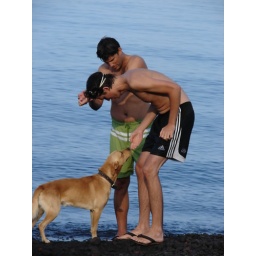
Cute dog on the beach in Stromboli, Aeolian Islands